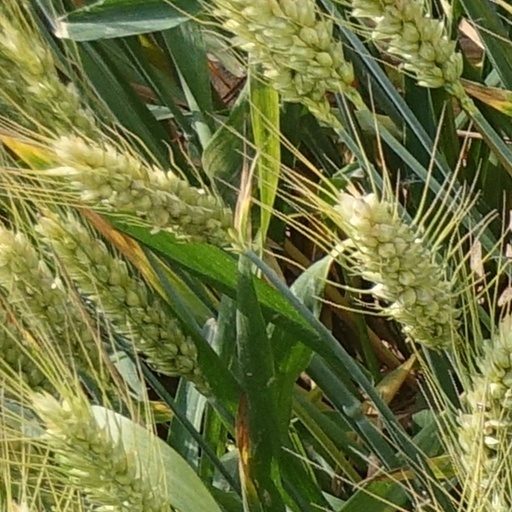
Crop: wheat